Mario & Luigi

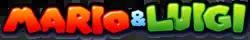
Logo since 2013

Mario & Luigi (also known as Mario & Luigi RPG in Japanese regions) is a series of role-playing video games published by Nintendo and originally developed by AlphaDream prior to their bankruptcy. The series is a spin-off from Nintendo's trademark "Super Mario" series and stars the titular characters Mario and Luigi. The games' stories typically follow the two exploring locales unique to the series on a quest to defeat an antagonist, most of the time original. It began in 2003 on the Game Boy Advance with "", with the latest original installment being "", which released for the Nintendo Switch on November 7, 2024. Two titles in the series, "Superstar Saga" and "Bowser's Inside Story", were remade for the Nintendo 3DS with extra content, with the latter being the final game in the series developed by AlphaDream before they declared bankruptcy in 2019.